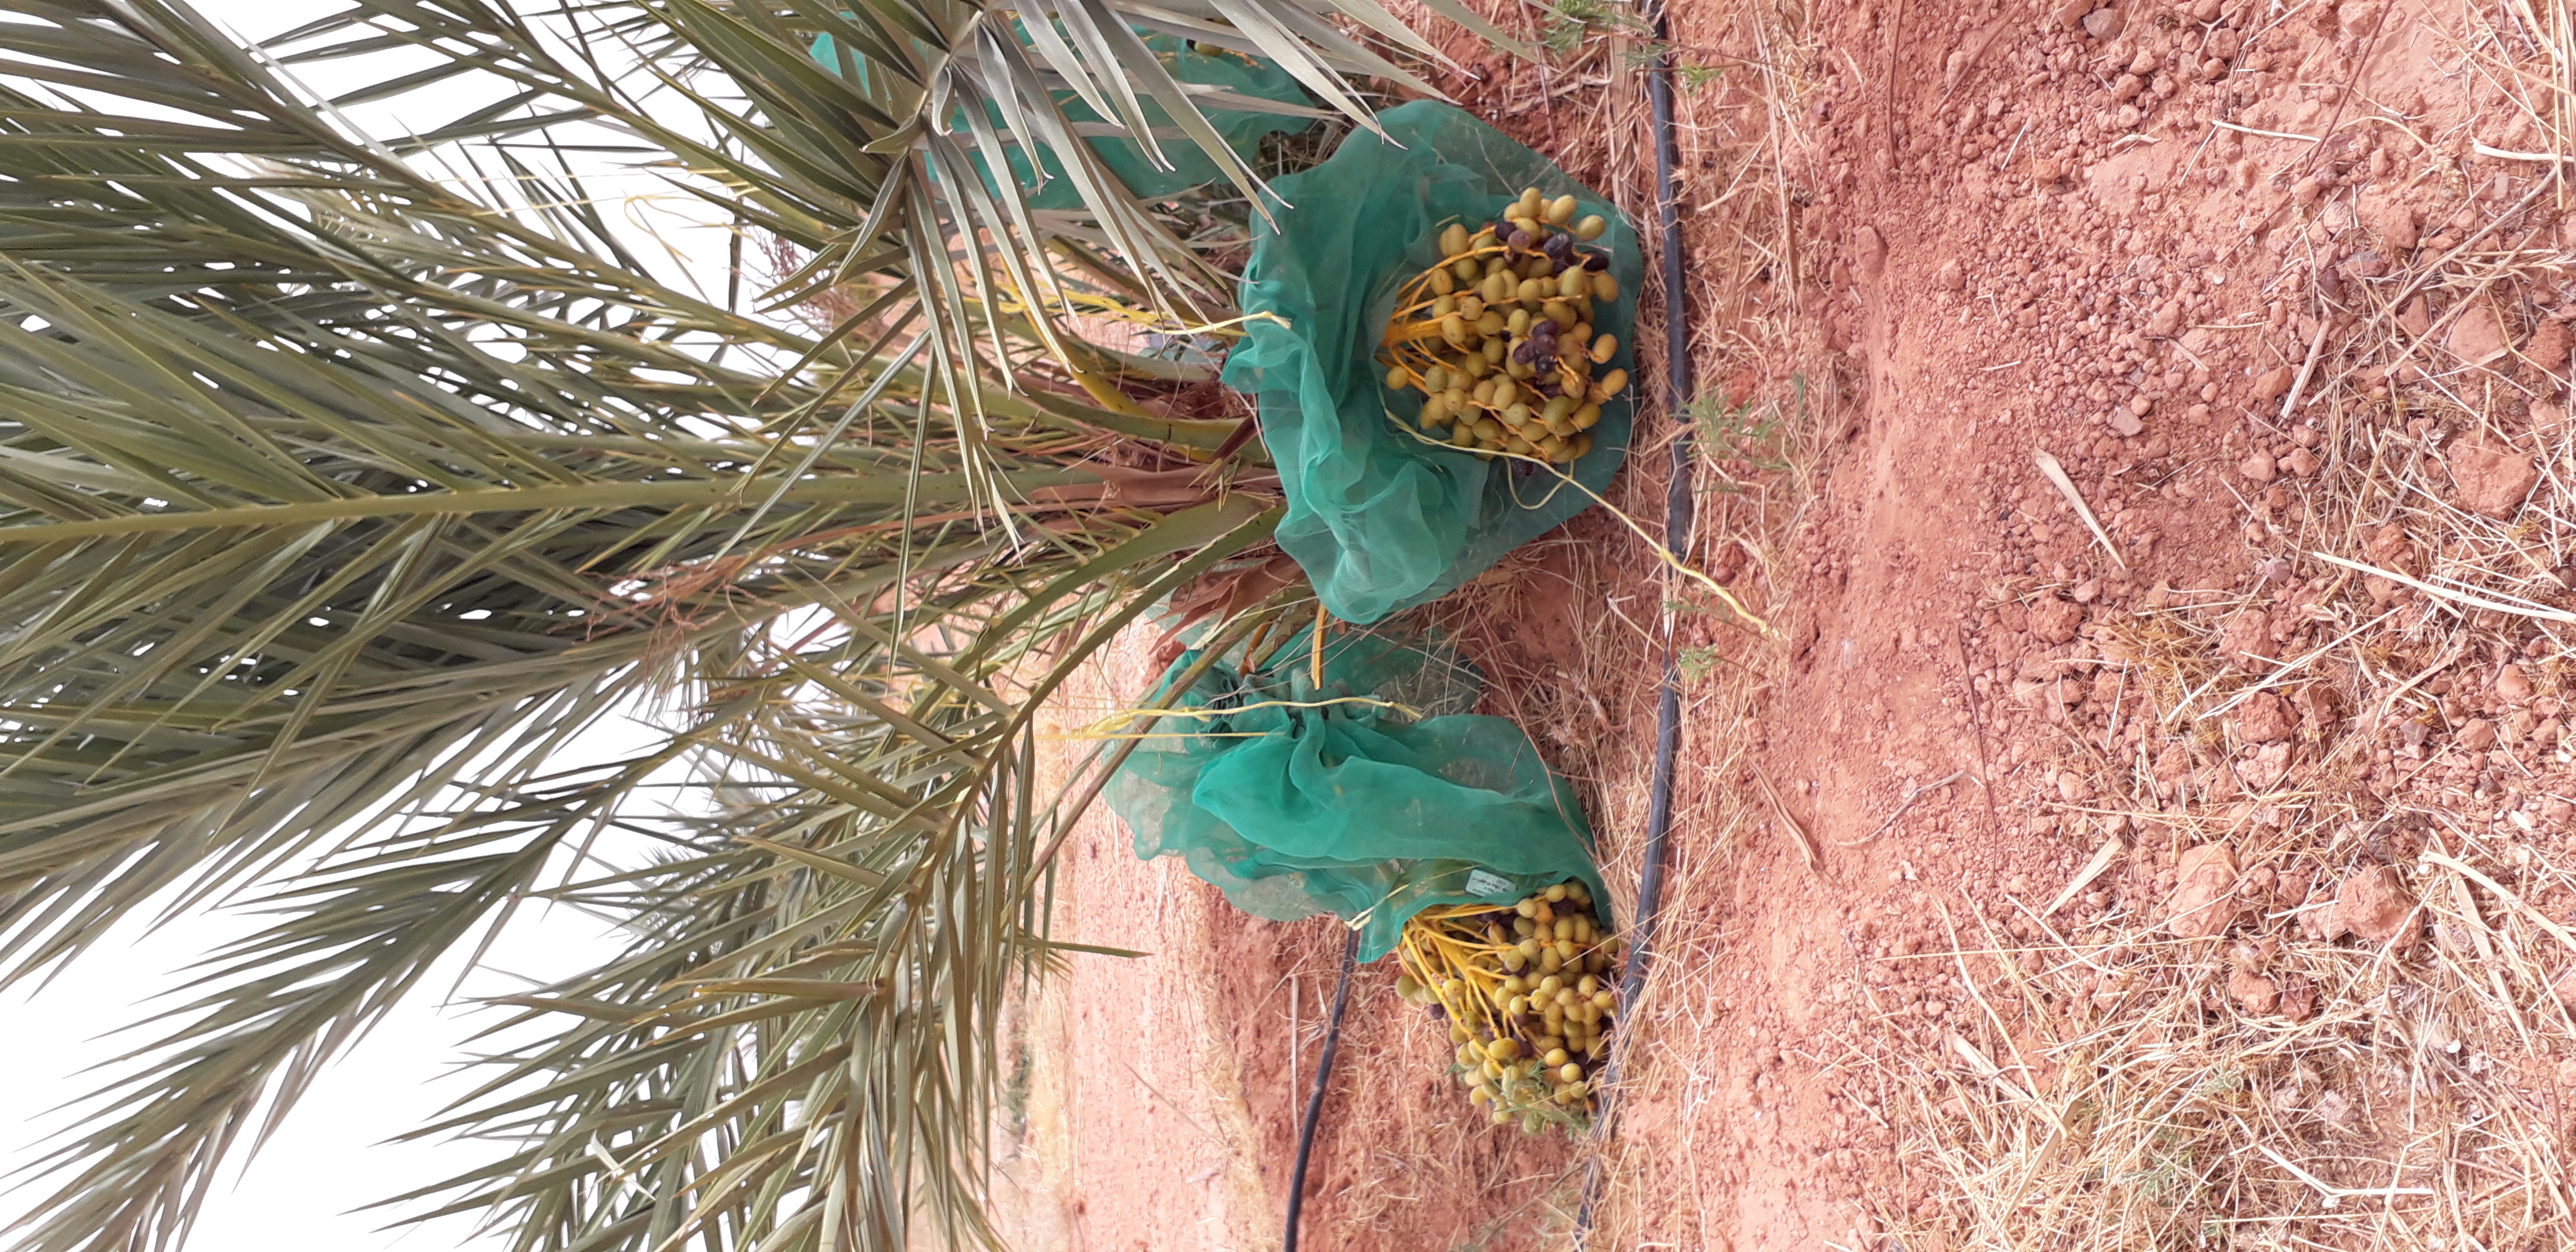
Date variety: kholt